Tamela Mann

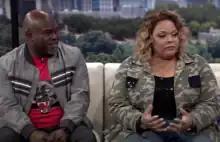
Tamela and David Mann in 2018

Mann began acting in 1999 when she was discovered by Tyler Perry. She debuted in the stage play "I Can Do Bad All By Myself" in 2000. The following year, she appeared in the comedy film "Kingdom Come". She went on to act in Perrys plays "Meet the Browns", "Madea's Family Reunion", "Madea's Class Reunion", "Diary of a Mad Black Woman" and "What's Done in the Dark". She has appeared on television shows including "The Tonight Show" with Jay Leno, BET Soundstage, the 1999 Grammy Awards, the Dove Awards, and the United States of America World Olympics.